Football in Berlin

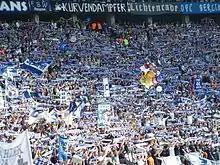
Fans of Hertha BSC in the Olympic Stadium

Hertha BSC were founded on 25 July 1892 and were a founding member of the German Football Association (DFB) in 1900. Hertha won its only two German championships in 1930 and 1931, the latter being the last DFB league title won by a Berlin club. Hertha was the most successful club in the Brandenburg football championship (1892–1933), winning on 12 occasions, including seven consecutive titles between 1925 and 1931 and the last season in 1932-33 before the VBB-Oberliga was abolished by the Nazi regime.